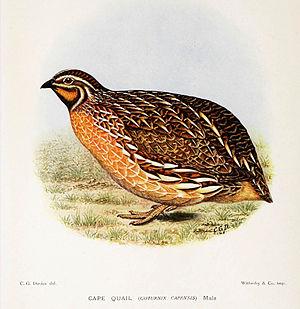
La caille des blés ou caille européenne est une petite espèce d'oiseaux migrateurs de l'ordre des Galliformes, souvent élevée pour sa chair ou ses œufs.